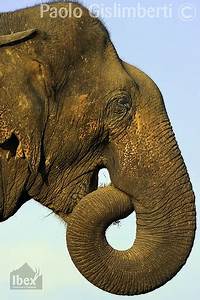
Label: elefante